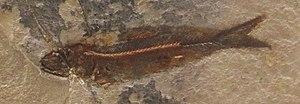
Chanoides est un genre éteint de poissons marins à nageoires rayonnées, assez mal connu, rattaché à ordre des Gonorynchiformes et à la famille éteinte des Chanoididae à laquelle il a donné son nom. Une des espèces actuelles la plus proche de cet animal est le poisson-lait ou chano, l'unique espèce vivante de la famille des Chanidae.